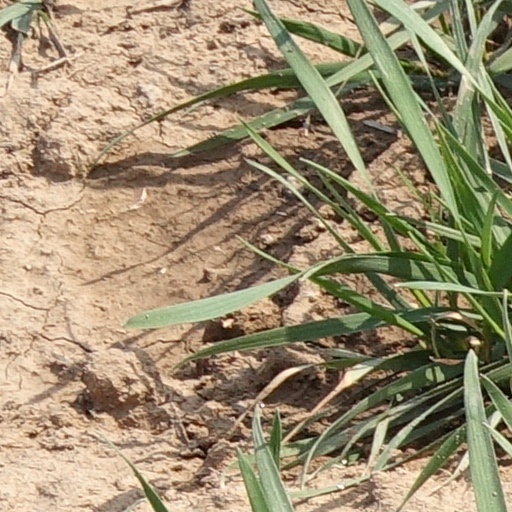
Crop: wheat